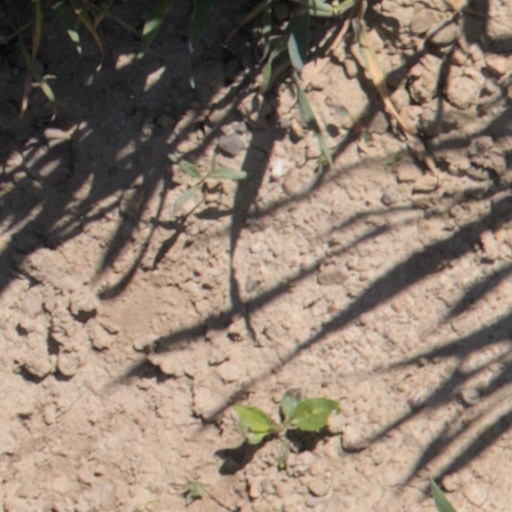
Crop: wheat